Haverstraw (village), New York

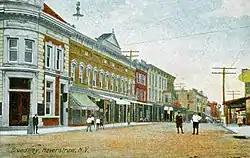
Downtown Haverstraw

Before Dutch settlers traveled to the Hudson River Valley in the early part of the seventeenth century, the Rumachenanck people, a subset of the Lenape tribe, called the area home. In 1609, during one of the many voyages the Dutch financed in search of the Northwest Passage, Henry Hudson sailed the Hudson River.